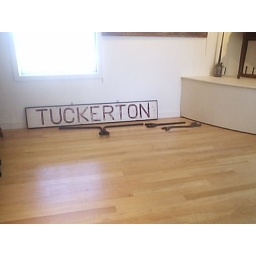
The sign on the floor in the lighthouse. I put this in to remind us of our field trip.